Aaron Schock

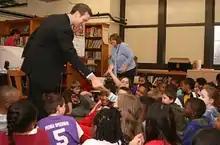
Schock visiting students at Whittier Elementary School in Peoria, Illinois

Schock drew mixed reaction in late July 2008 when he brought President George W. Bush to Peoria to raise money for his congressional campaign. The city of Peoria provided 38 police officers, 30 city trucks for temporary security barriers, and a number of firefighters, spending $38,252 to facilitate the visit, even though it was a private, paid-admission fundraiser. When requests to compensate the city increased, Schock called it "obviously a political move" and compared the issue to Barack Obama's endorsement of another state senator on the courthouse steps a few years before, for which the city did not request compensation. A city councilman cited an ordinance against political activity by the city, but the mayor of Peoria, Jim Ardis, called the requests "political rhetoric" and said the ordinance did not apply, and that the city did not have a policy addressing a situation where a sitting president visits. Schock later said he would reimburse the city voluntarily, referring to payment for presidential protection as "unprecedented", and saying he believed his campaign was the first in the state and possibly the nation to repay a city for protective services provided to a president.